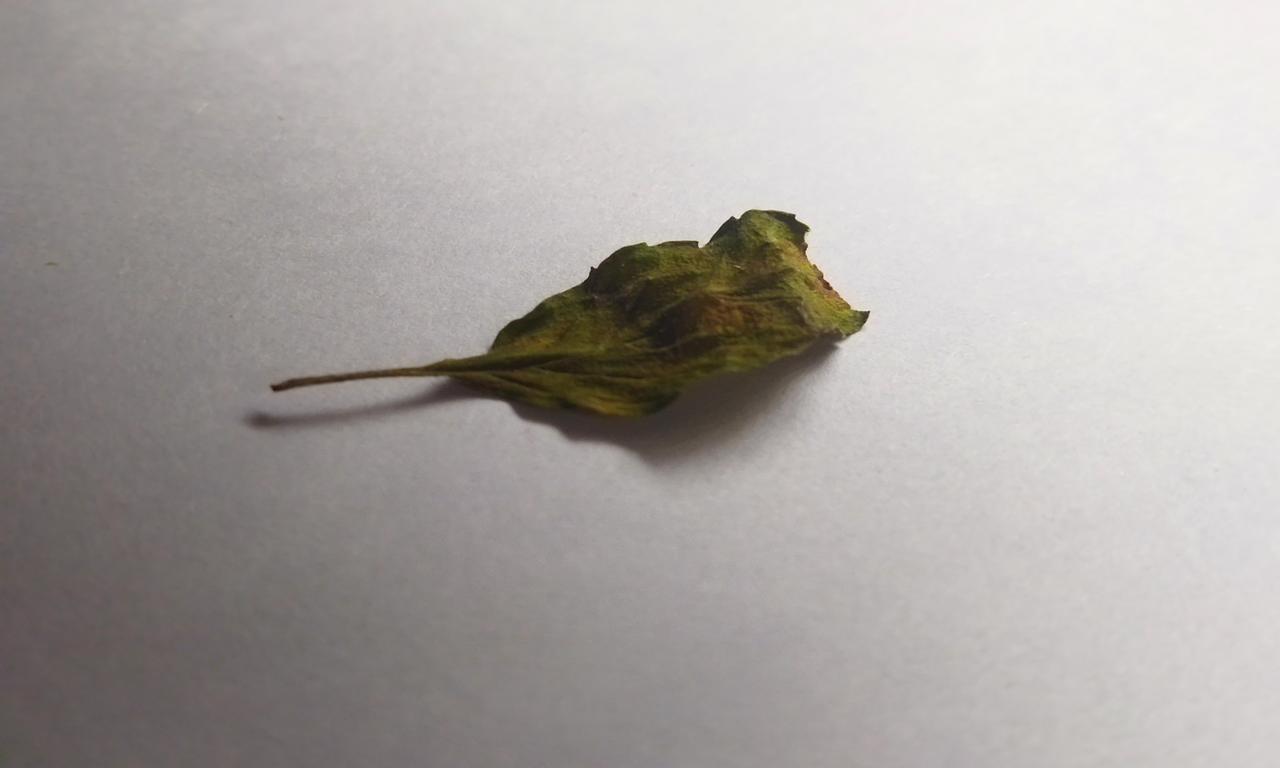
Label: Spoiled